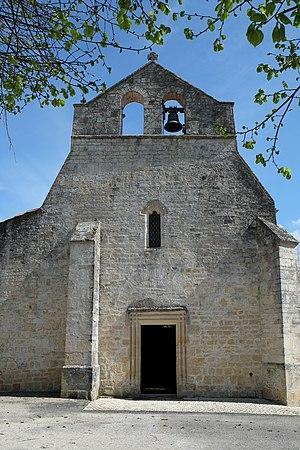
Église Saint-Pierre Le Thou Charente-Maritime France
Le Thou est une commune française située dans le département de la Charente-Maritime.